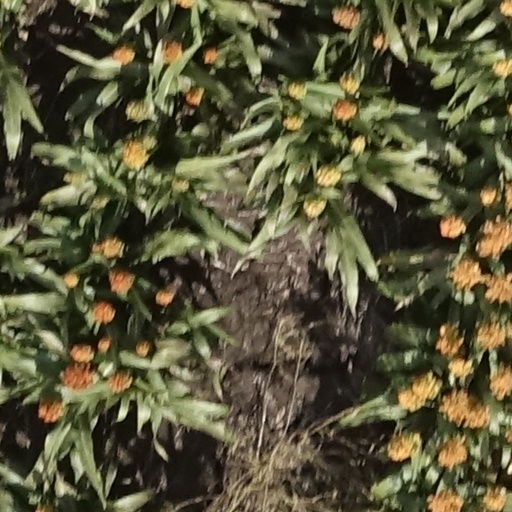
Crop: sorghum